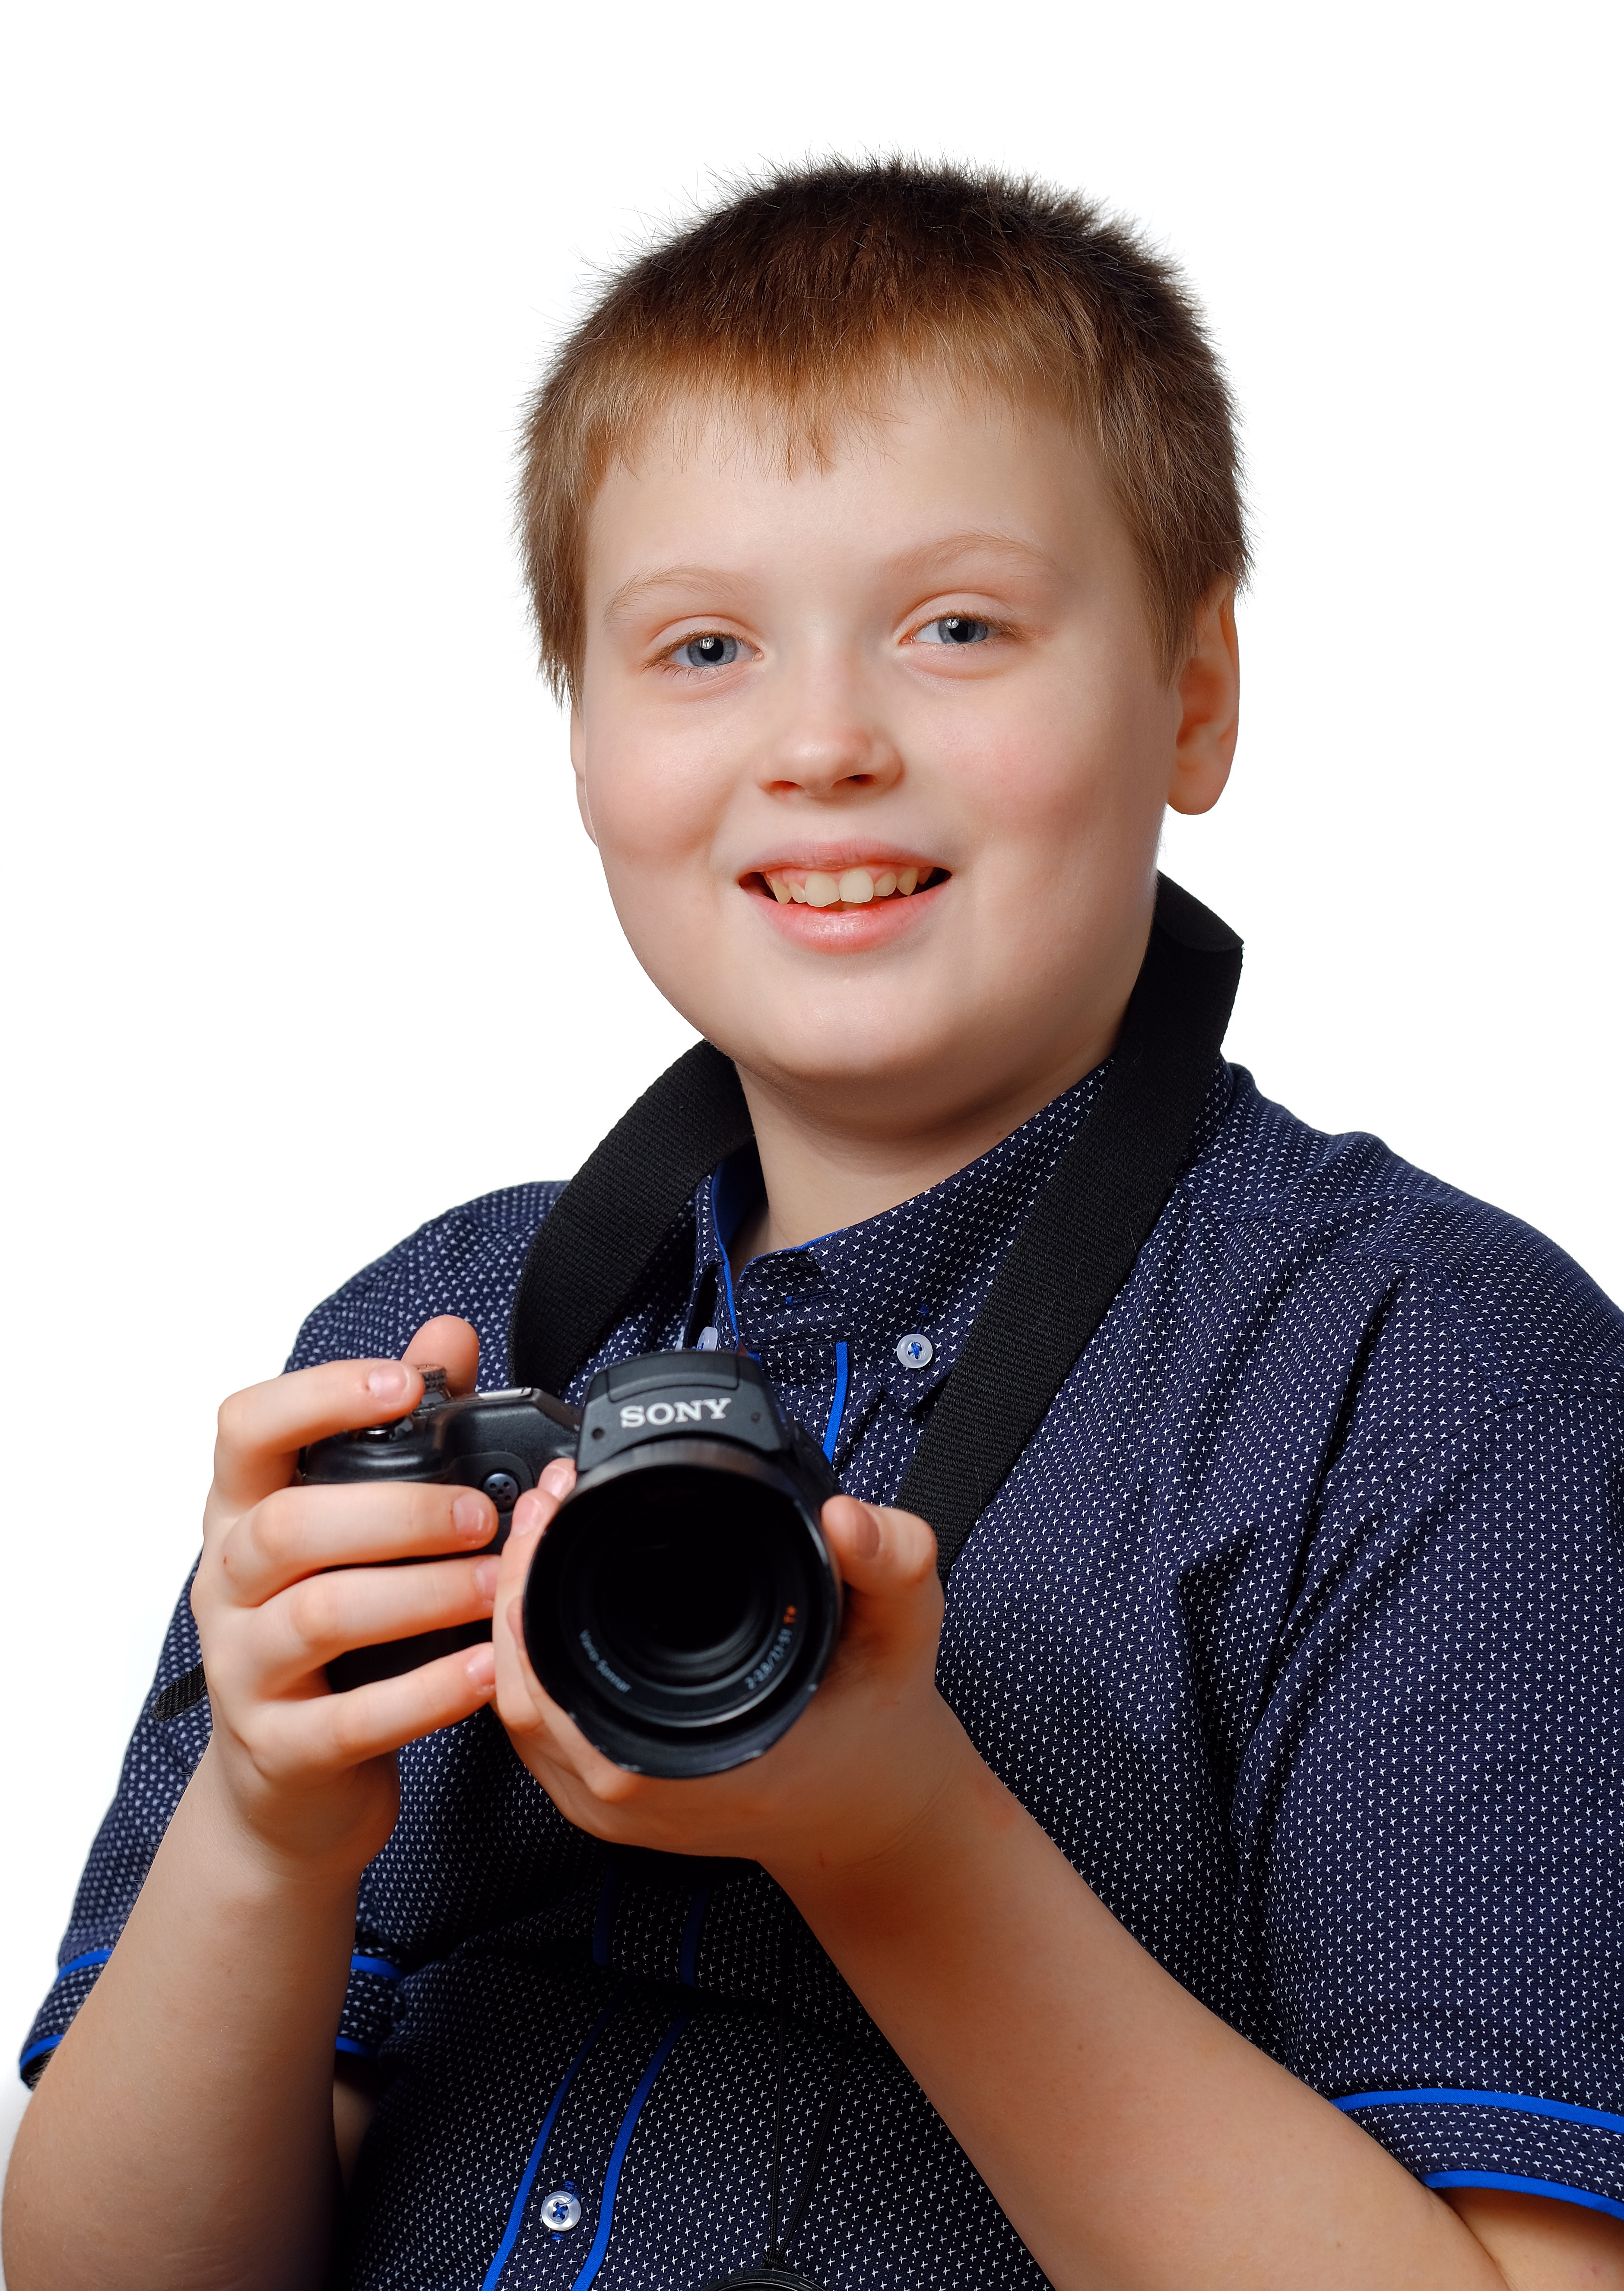
hand, person, camera, photographer, play, boy, male, finger, child, ear, face, nose, infant, toddler, passion, schoolboy, hobby, holds, portrait of a child, the photography club, fotoshkola